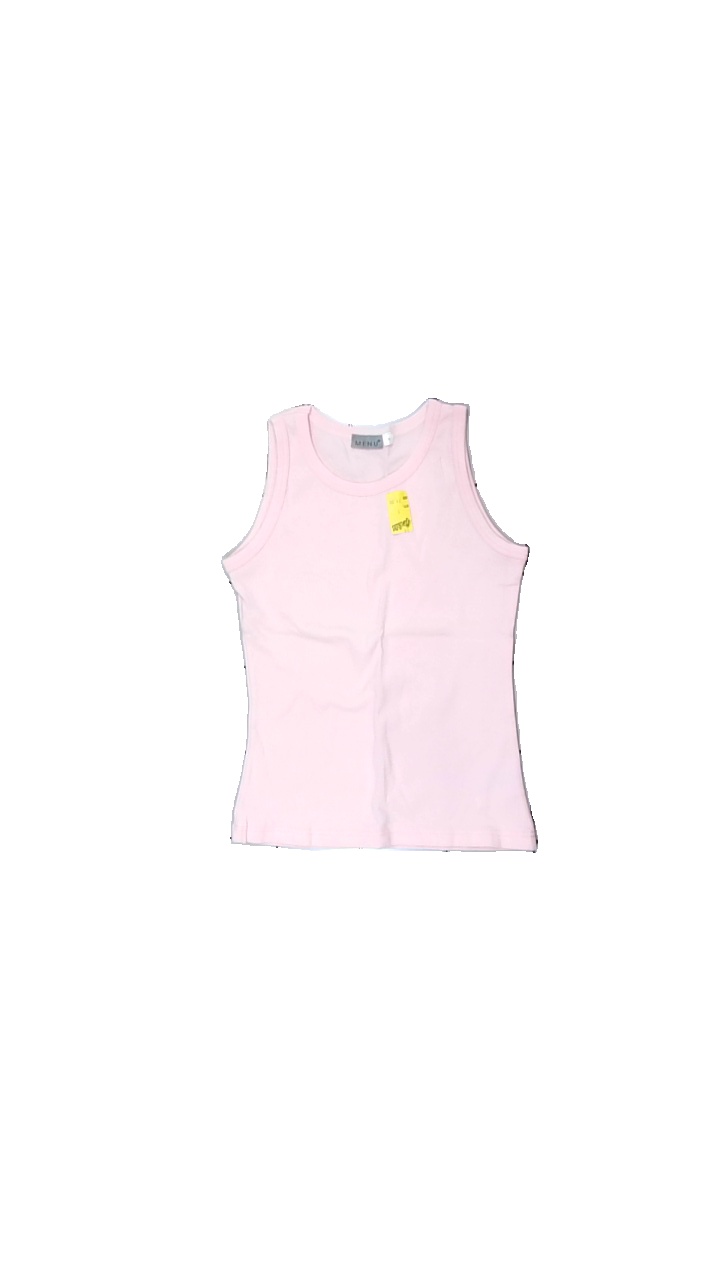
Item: Dress (Children)
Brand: Cubus
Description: blommig klänning
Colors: Pink, White, Blue, Multicolor
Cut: Regular
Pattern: Floral print
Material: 100% polyester
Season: Summer
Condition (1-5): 3
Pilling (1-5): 5
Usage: Reuse
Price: <50